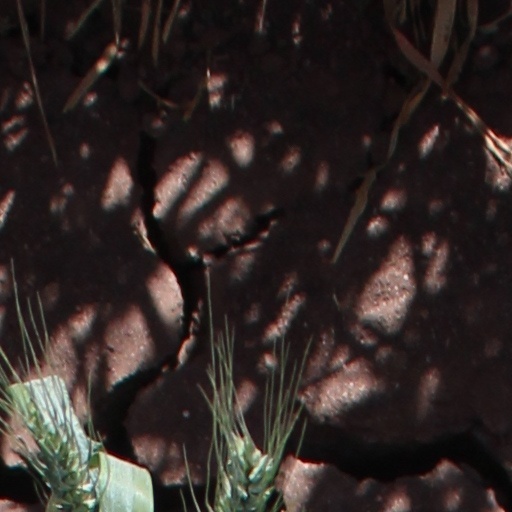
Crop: wheat